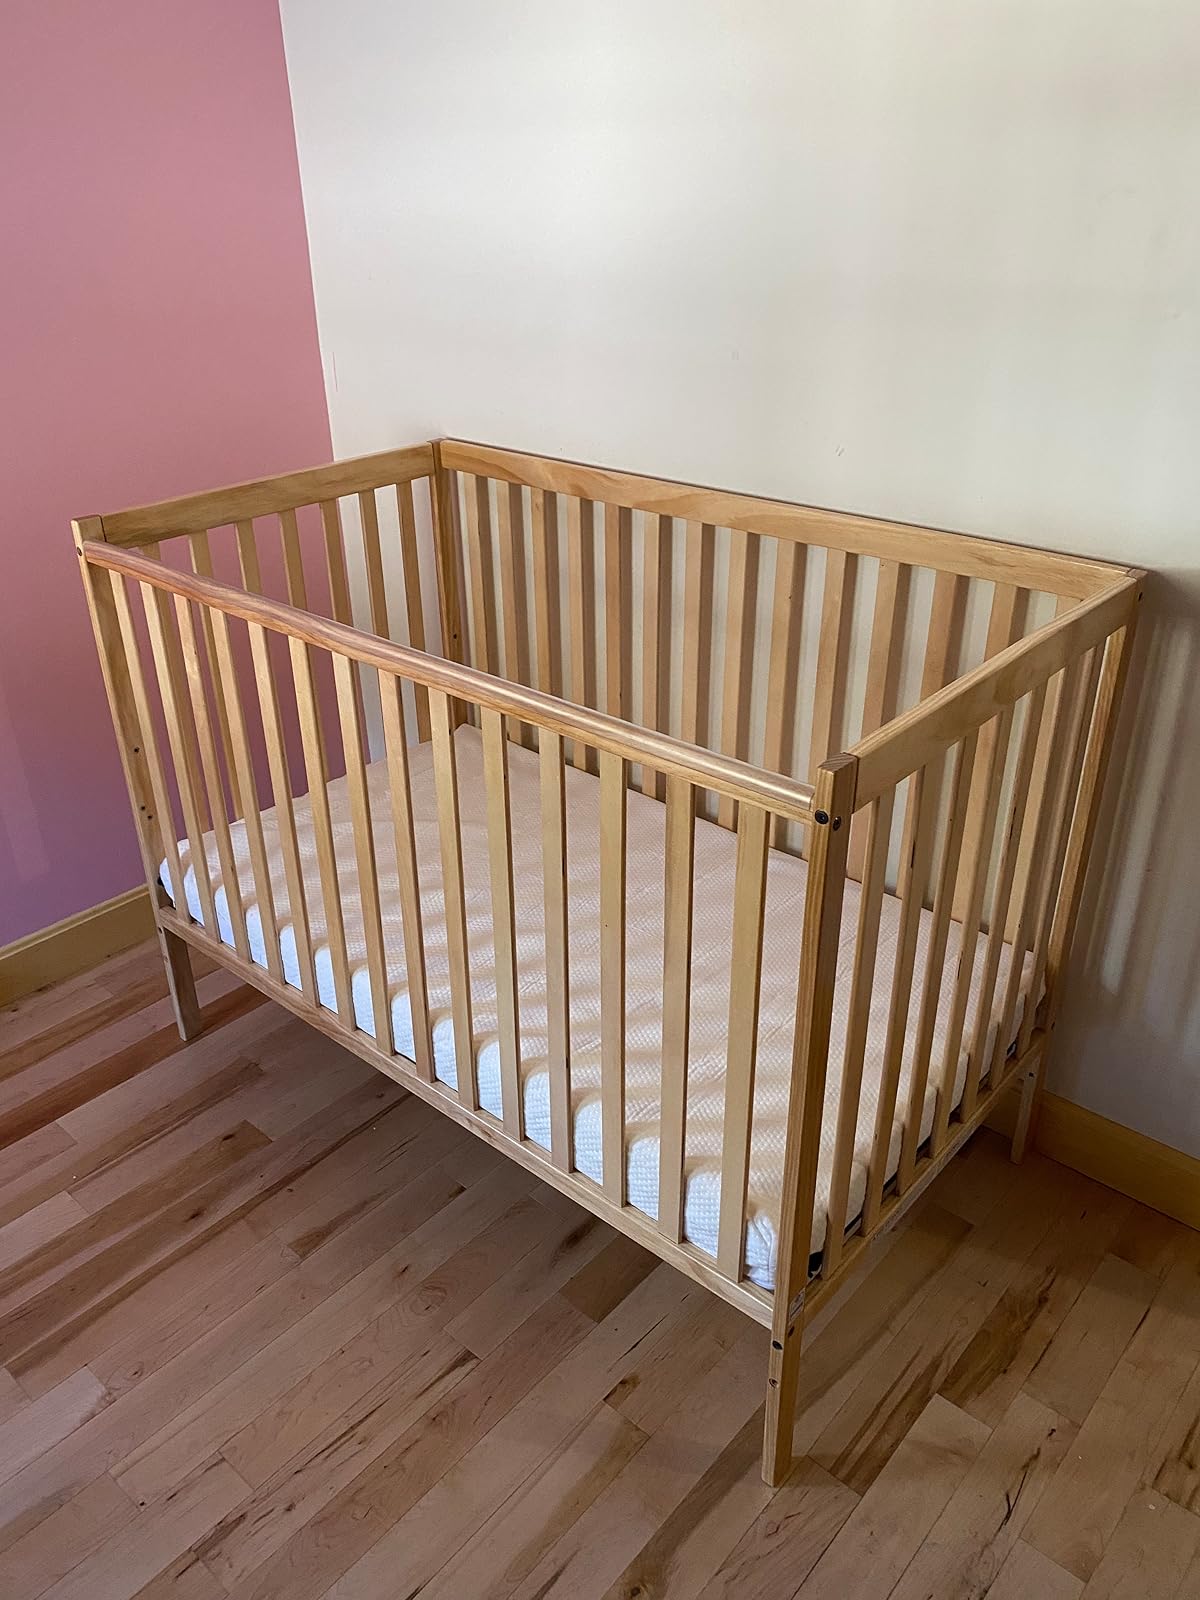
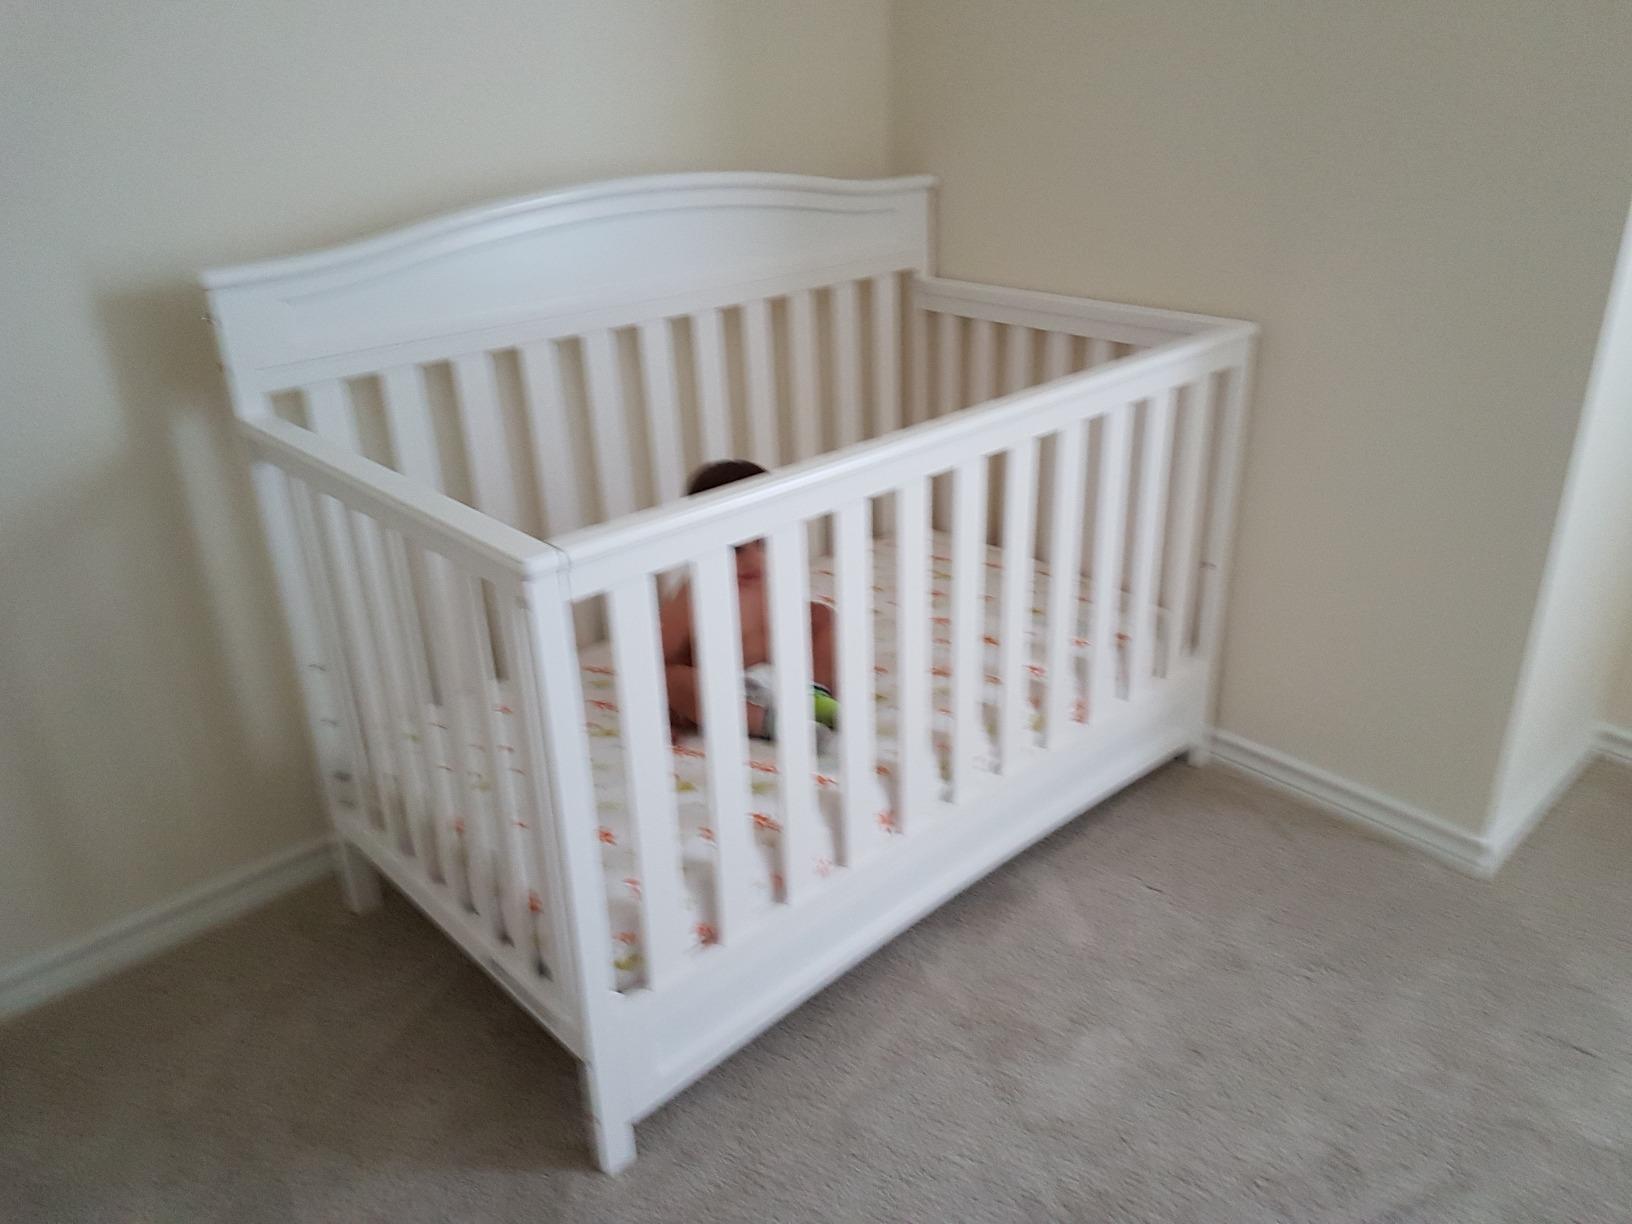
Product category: products_crib
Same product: no